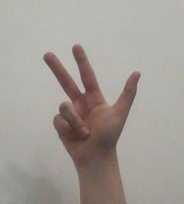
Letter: al